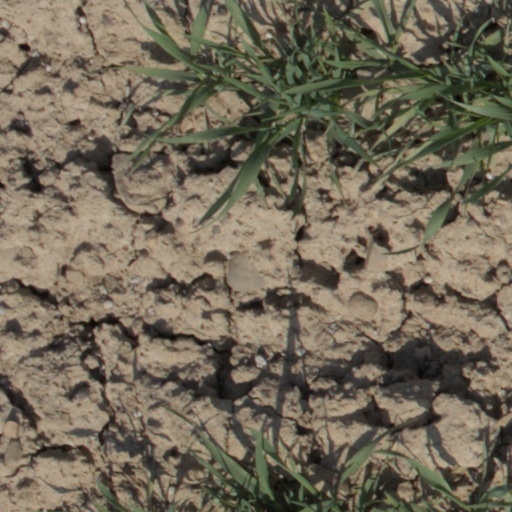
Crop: wheat